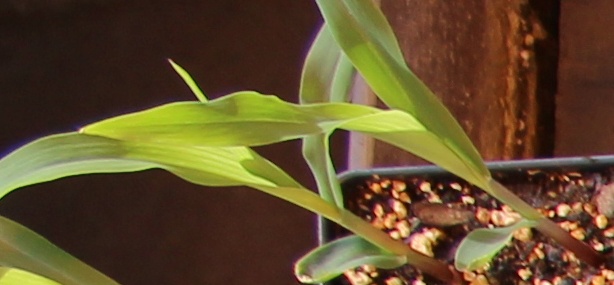
Label: Corn